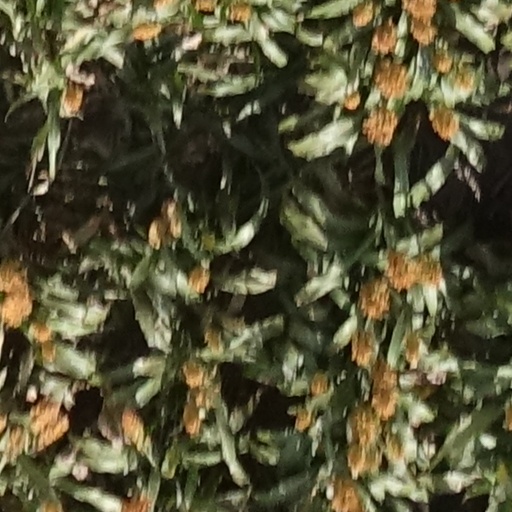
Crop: sorghum